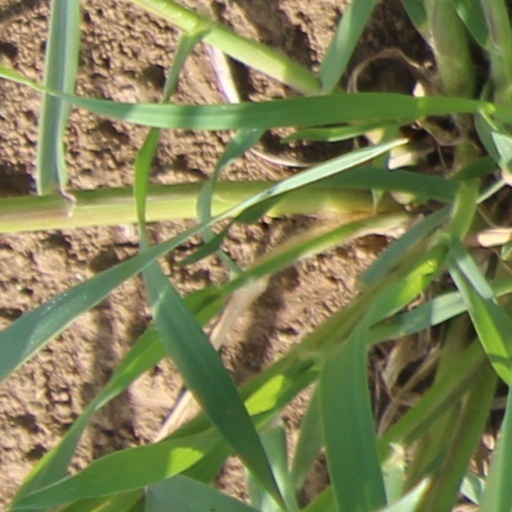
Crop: wheat